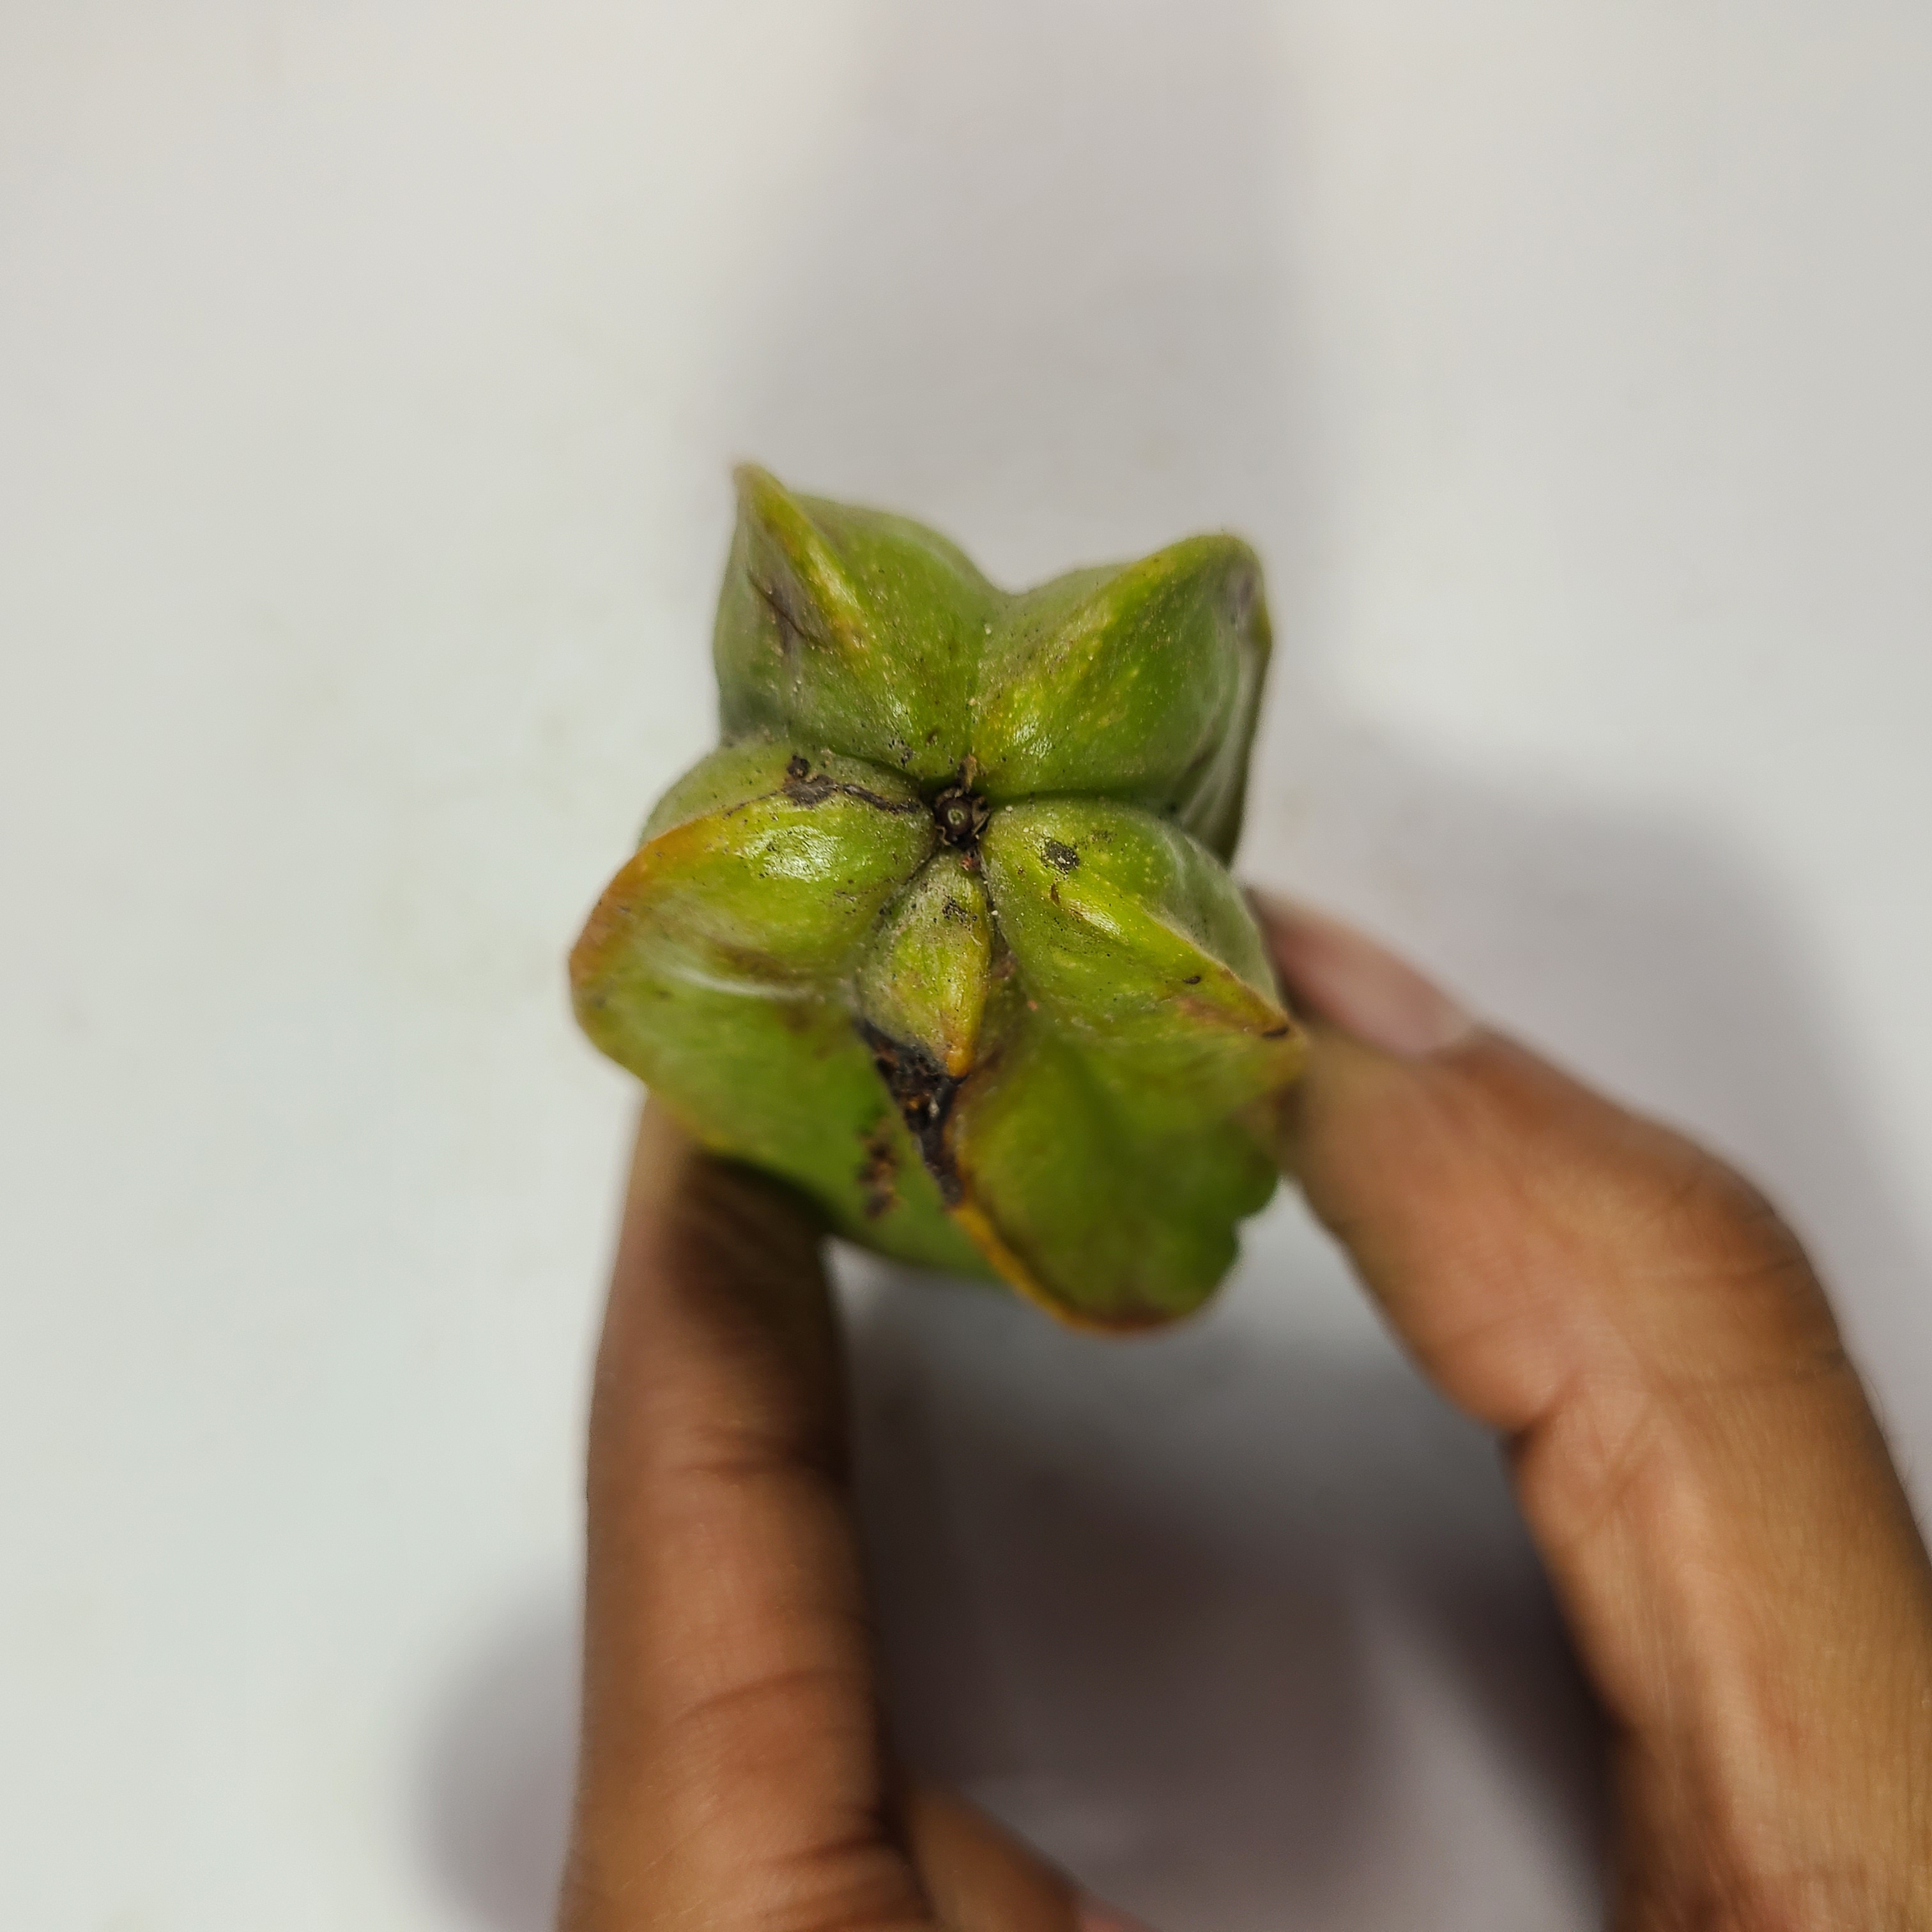
Label: Unhealthy Fruits